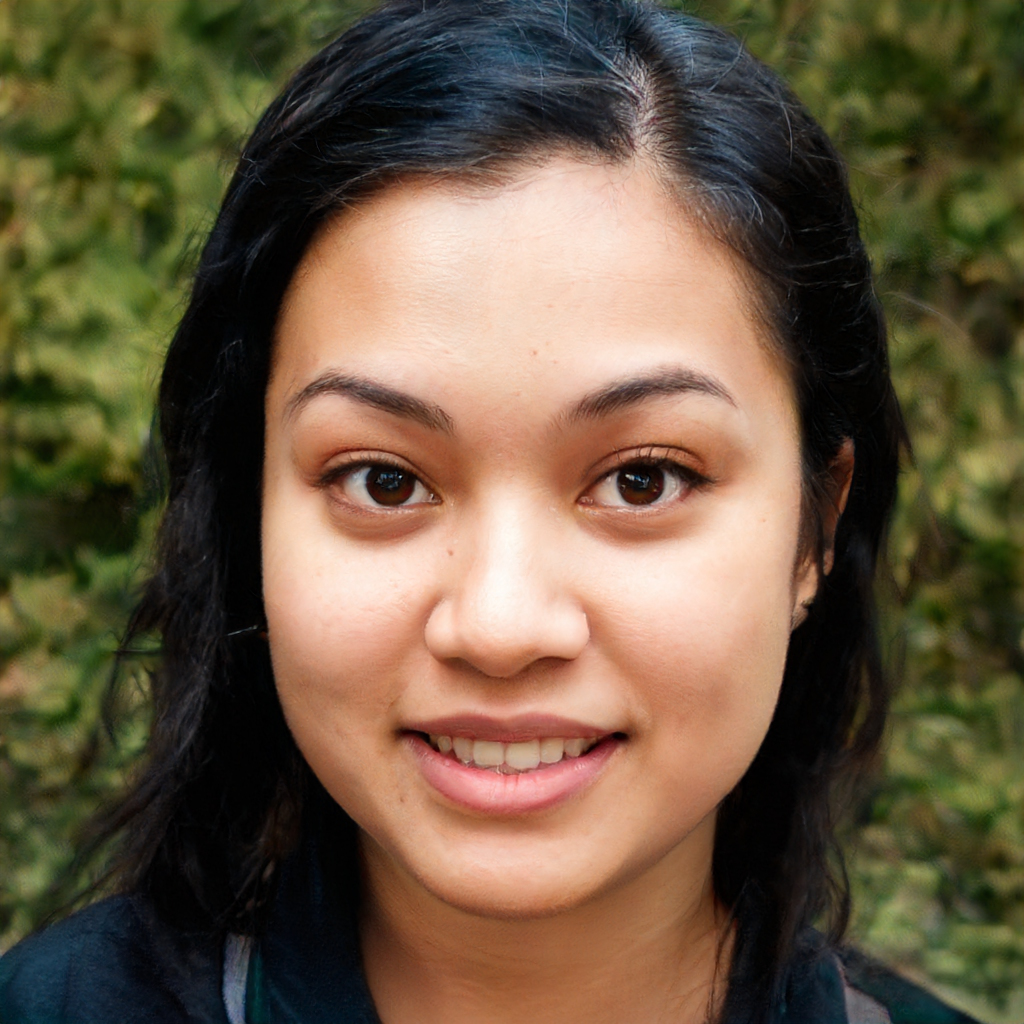
Label: Colored